Lębork

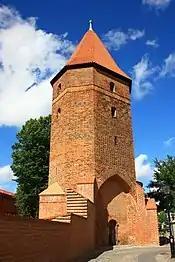
Ivy Tower ("Wieża Bluszczowa"), part of the medieval city walls

The region formed part of Poland since the establishment of the country in the 10th century. The town was founded on the site of a previous Slavic settlement, dating back to the 10th century. Its name was Germanised to "Lewin" and then "Lewinburg" by the Teutonic Knights, after annexation from Poland in 1310. In 1341 Dietrich von Altenburg, Grand Master of the Teutonic Knights, granted 100 "Hufen" (similar to hides) to Rutcher von Emmerich for the foundation of a town named "Lewinburg" (Lauenburg) with Kulm rights, presumably to secure the territory around Stolp (Słupsk). East of the original city the Teutonic Order completed the "Ordensburg" castle in 1363. The castle was partly razed after the 1410 Battle of Grunwald and remained under Polish control until 1411. In 1440 the town joined the Prussian Confederation, which opposed the Teutonic Knights, and at the request of which King Casimir IV Jagiellon signed the act of re-incorporation of the town and region to the Kingdom of Poland in 1454. The population of Lauenburg was composed in large part of Kashubians, later Slovincians.